Leather Jackets (film)

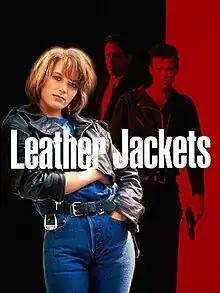
Release poster

Leather Jackets is a 1992 film directed and written by Lee Drysdale in his directorial debut. It was shot on Highland Park, Los Angeles, California in 1990. The film stars D. B. Sweeney, Bridget Fonda and Cary Elwes.